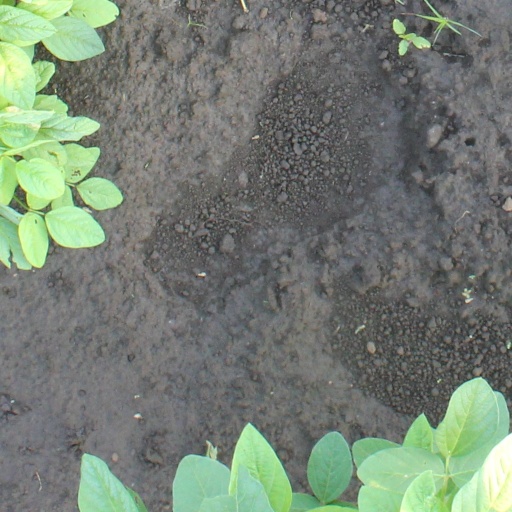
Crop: soybean